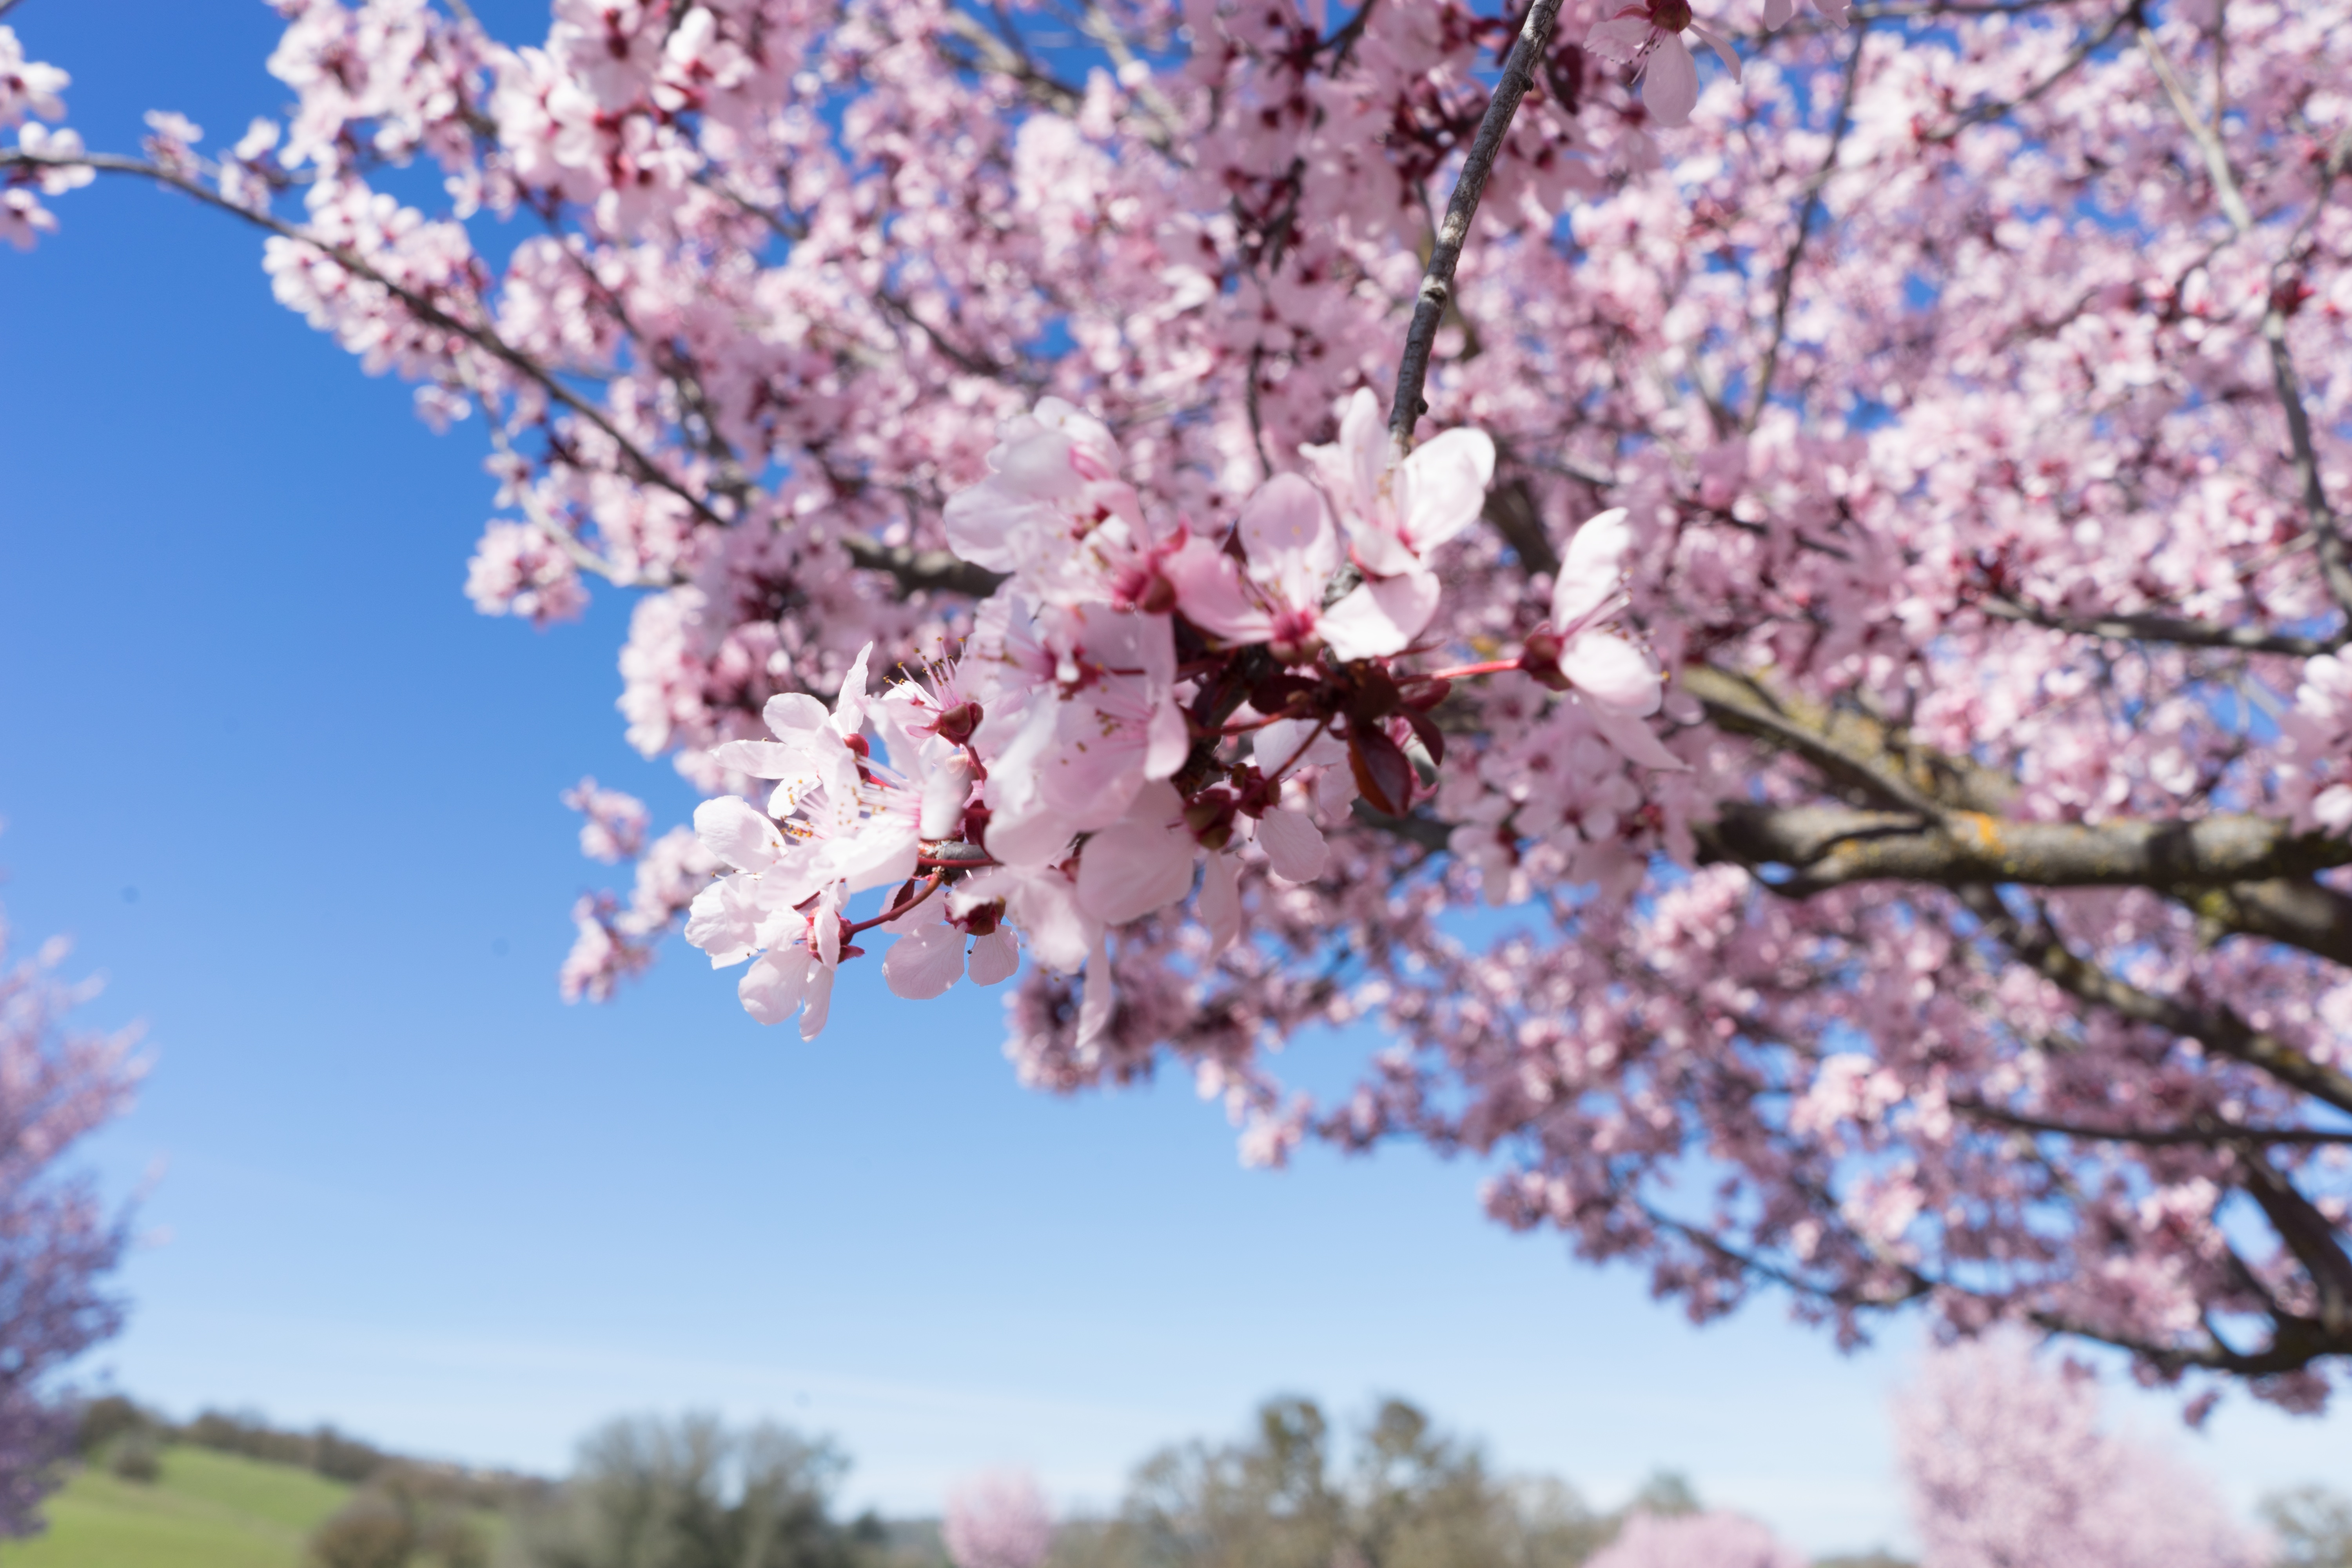
branch, blossom, plant, flower, spring, produce, cherry blossom